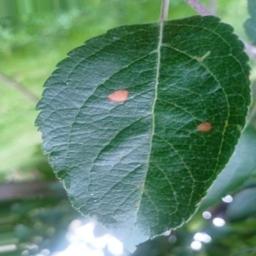
Label: Alternaria